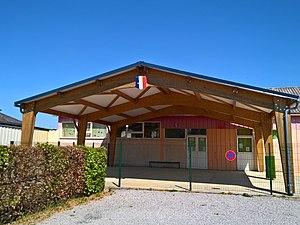
Ecole maternelle de Criquiers
Criquiers est une commune française située dans le département de la Seine-Maritime en région Normandie.